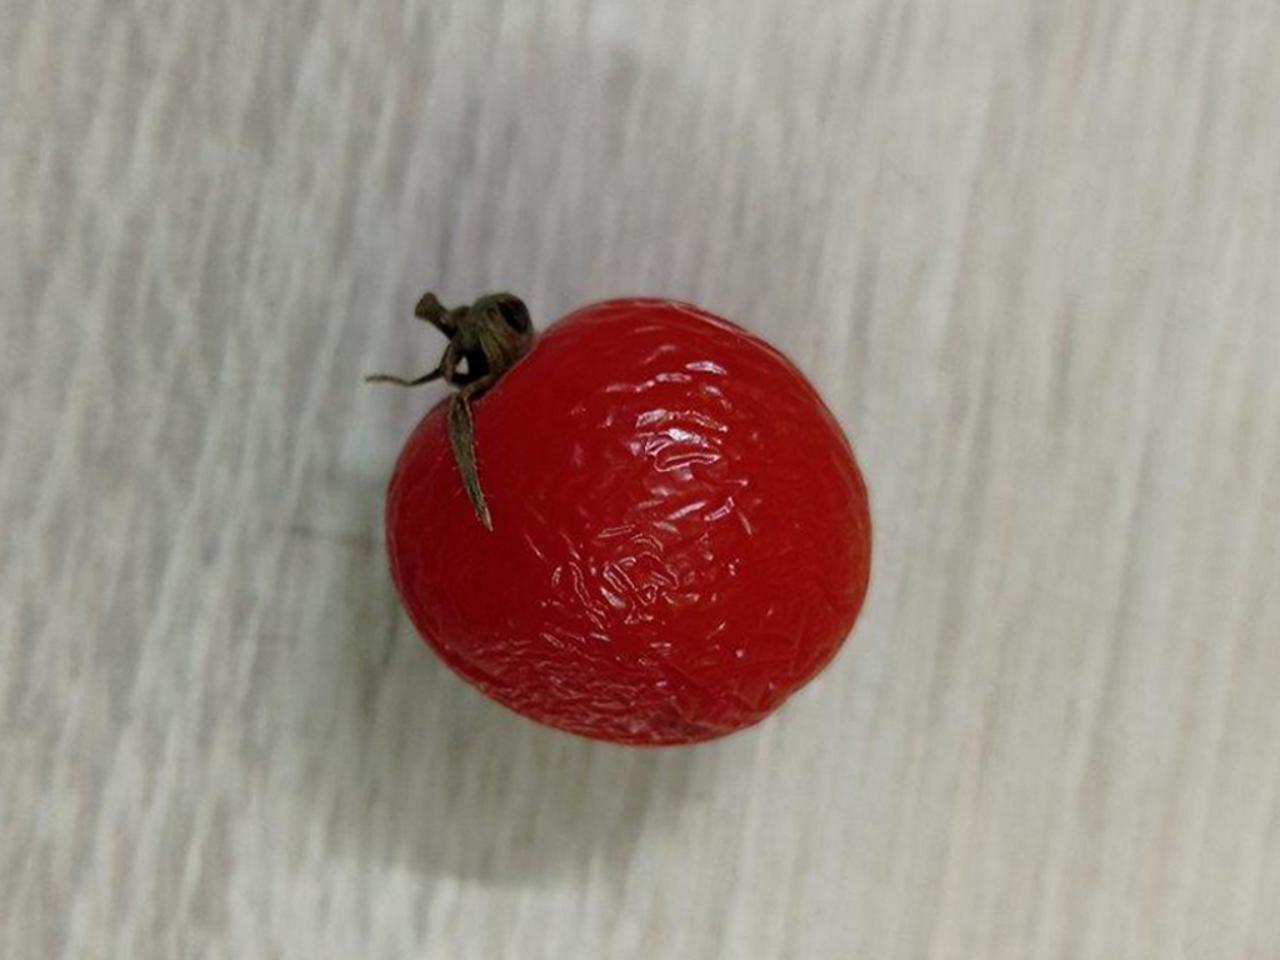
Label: Rotten